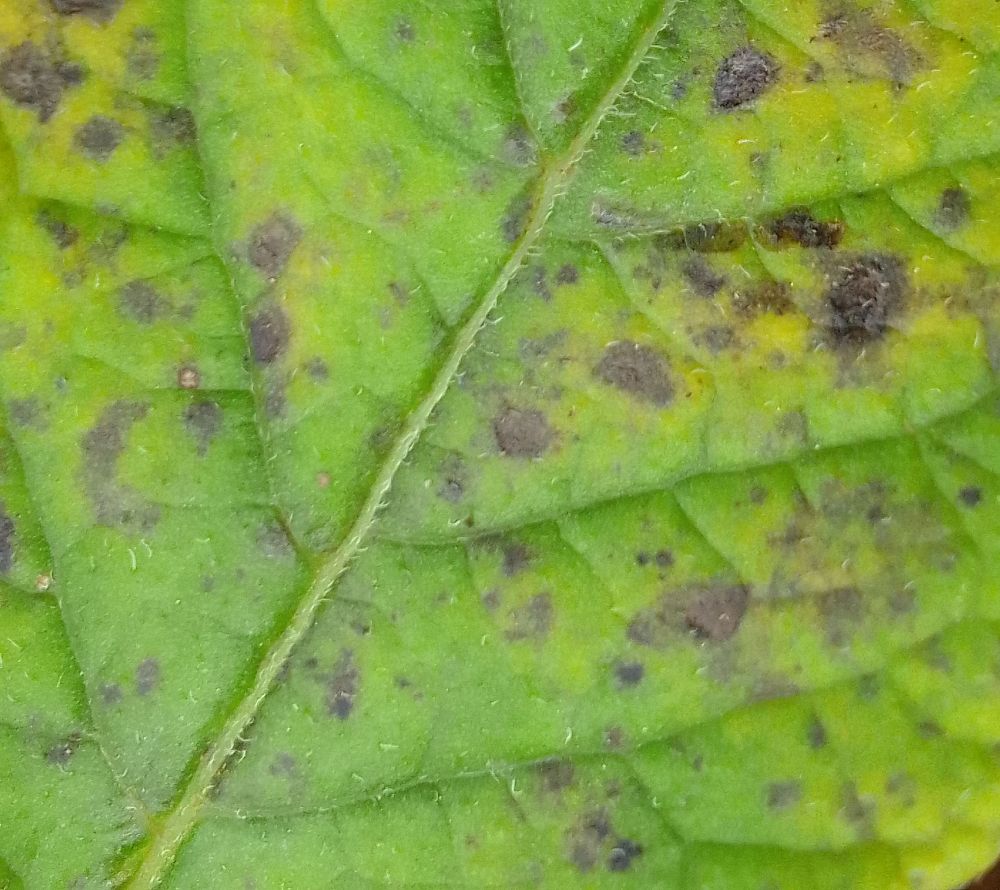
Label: Early blight